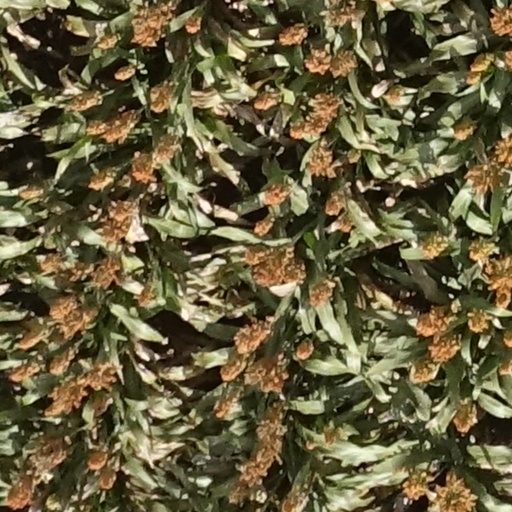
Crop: sorghum